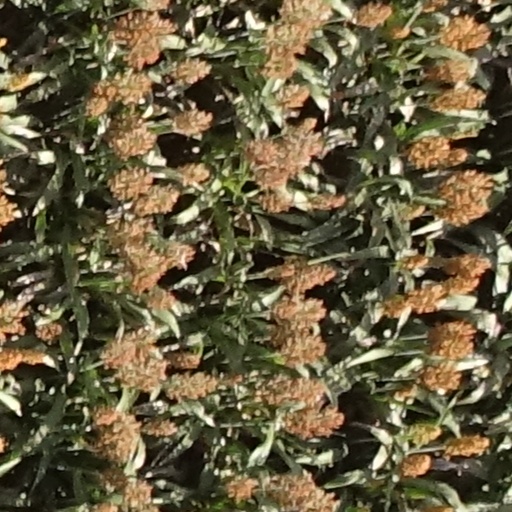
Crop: sorghum